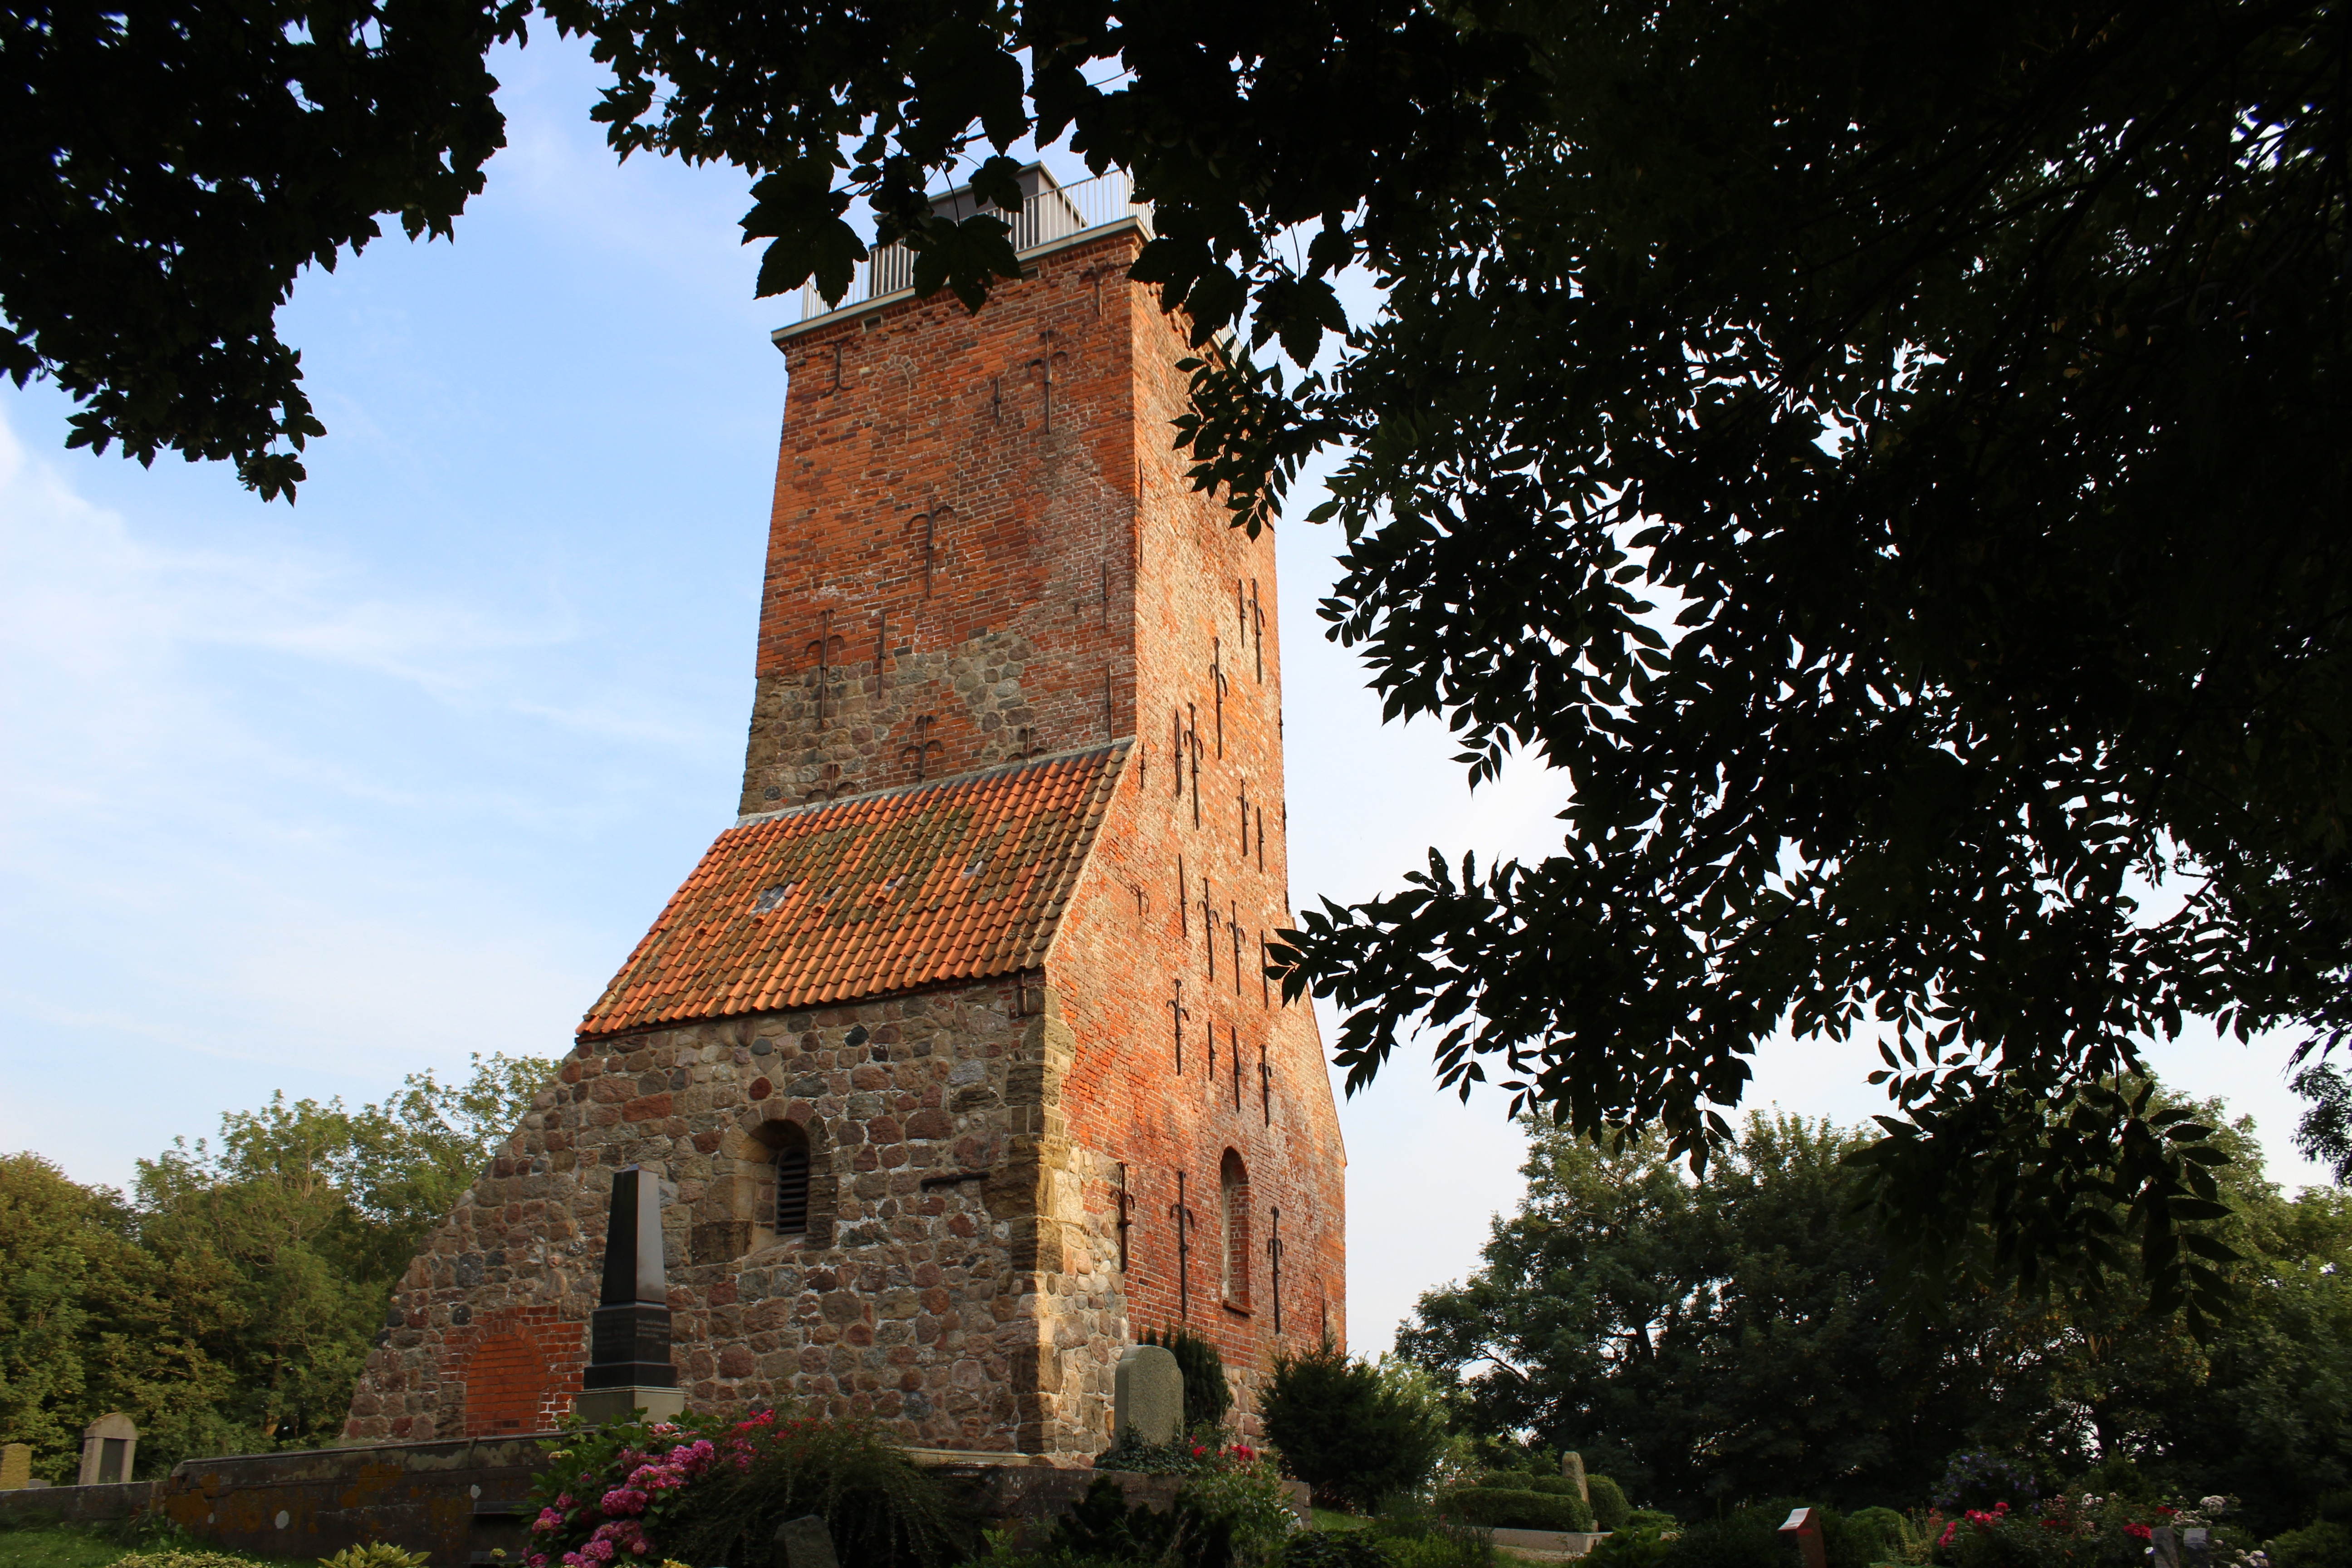
architecture, building, tower, landmark, church, chapel, ruin, place of worship, steeple, historical